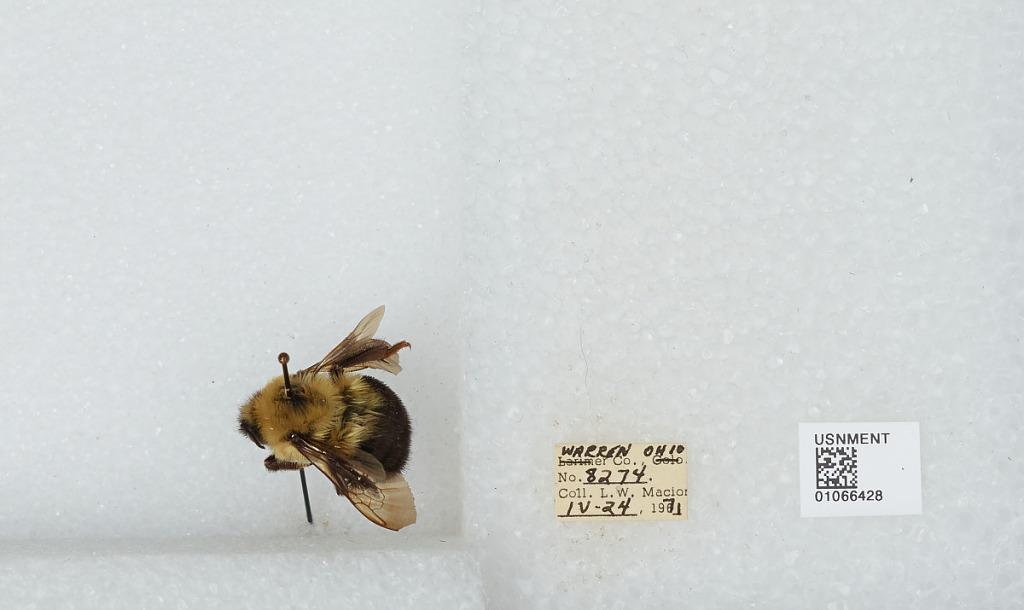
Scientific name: Bombus (Pyrobombus) bimaculatus Cresson
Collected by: L. Macior
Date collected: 1971-4-24
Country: United States
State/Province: Ohio
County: Warren
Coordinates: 39.4242, -84.1856